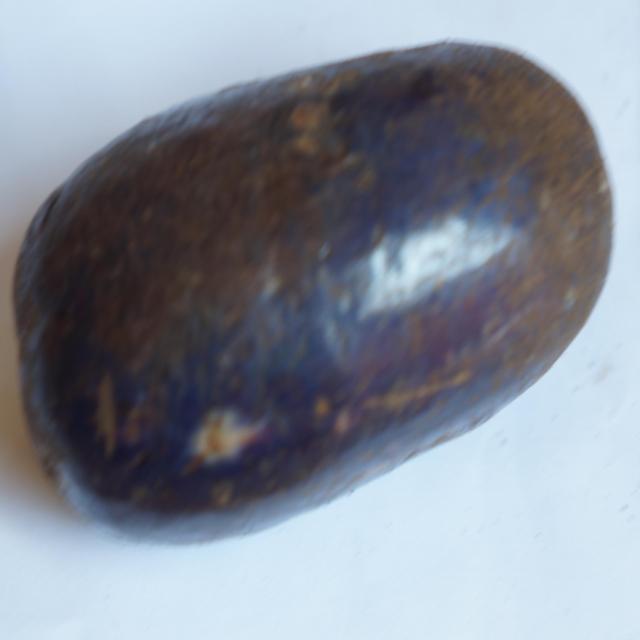
Plum grade: spotted